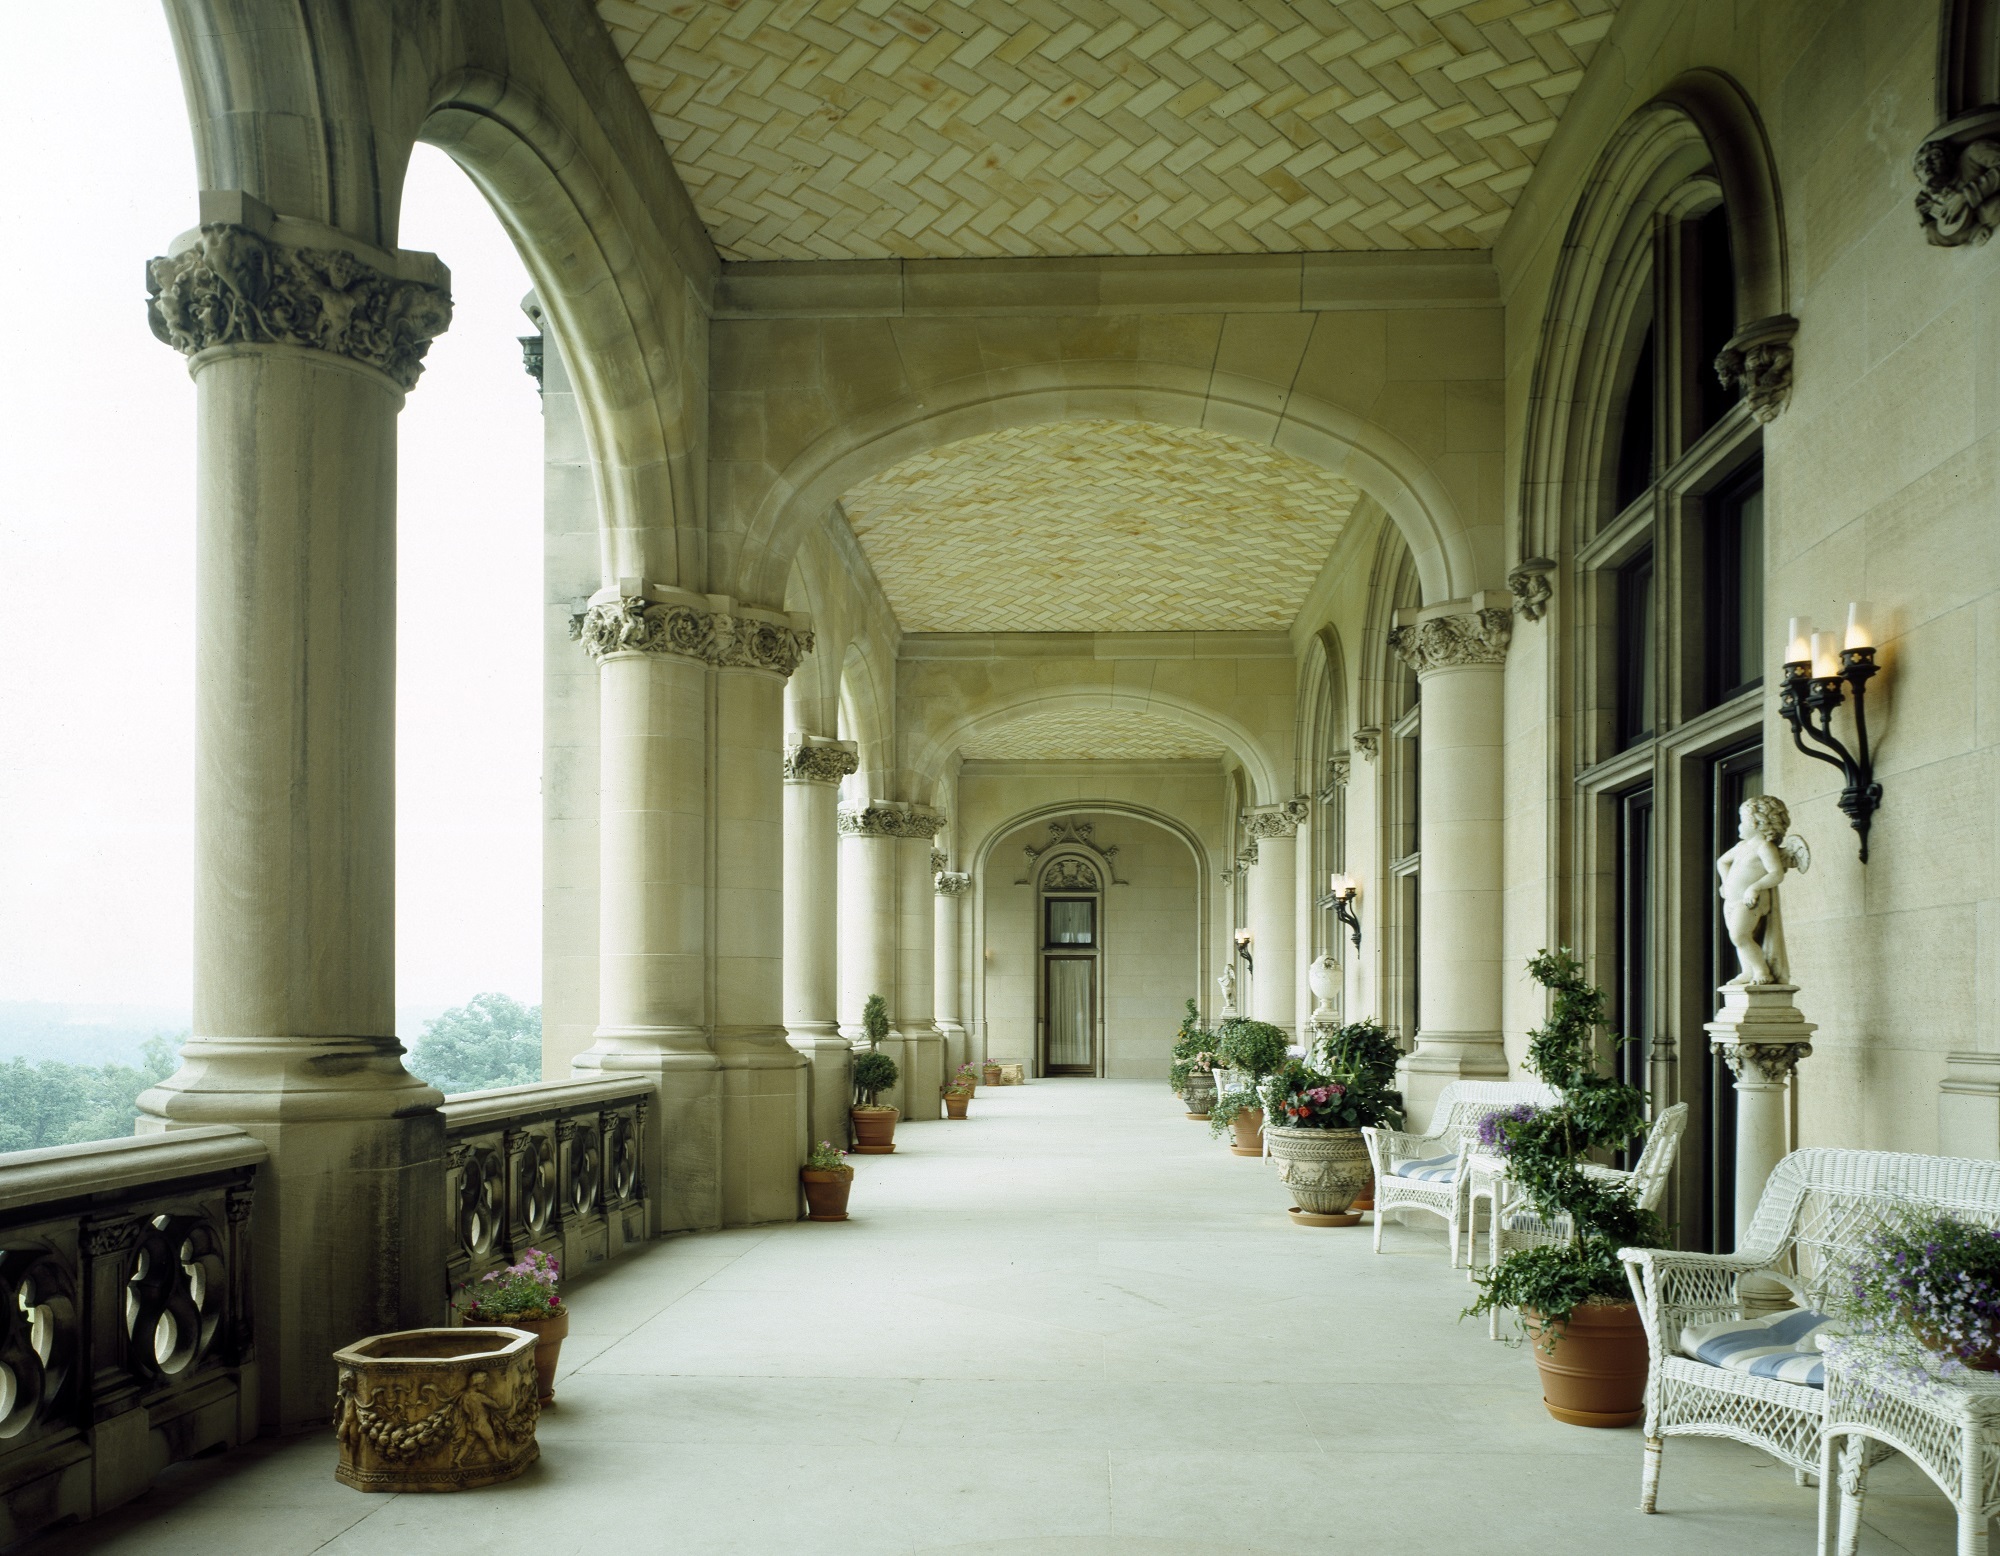
architecture, villa, mansion, house, perspective, building, chateau, palace, home, porch, tourist, arch, column, hall, usa, landmark, residence, chapel, attraction, historic, furniture, place of worship, plants, interior design, aisle, outdoors, luxury, veranda, synagogue, private, estate, victorian, north carolina, largest, biltmore, asheville, ancient history